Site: brandenburg
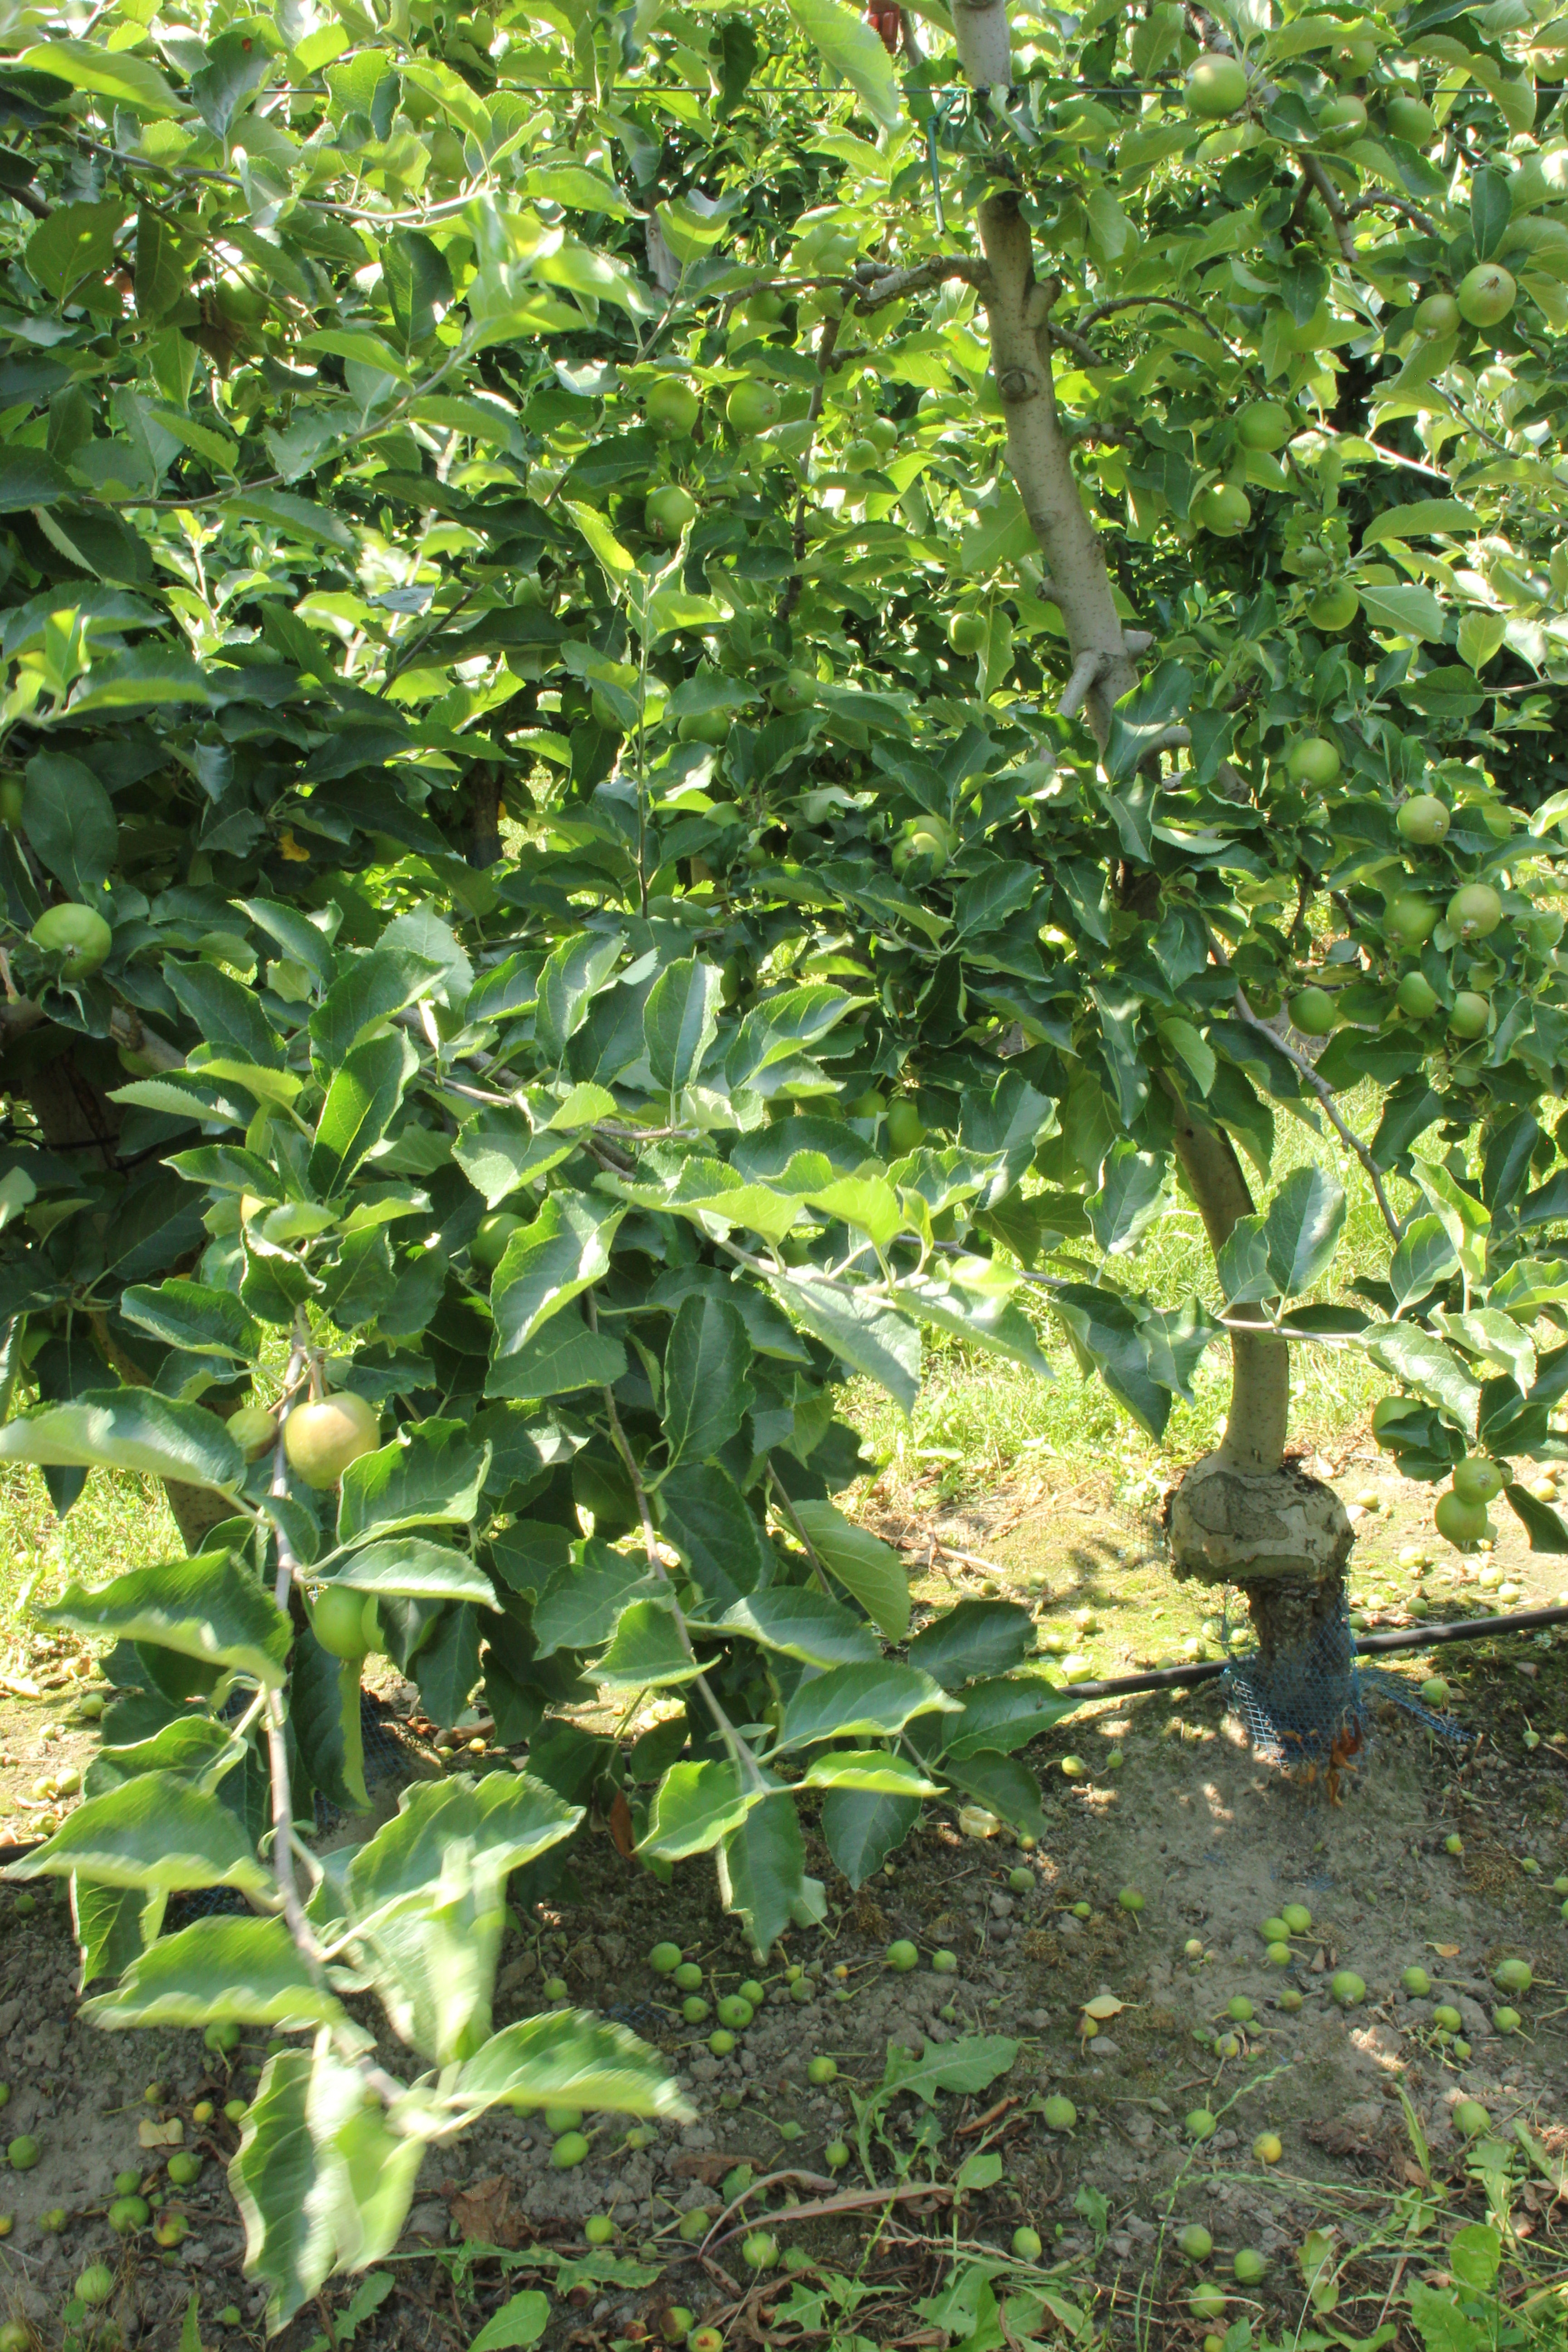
Growth stage (BBCH 74): Development of fruit